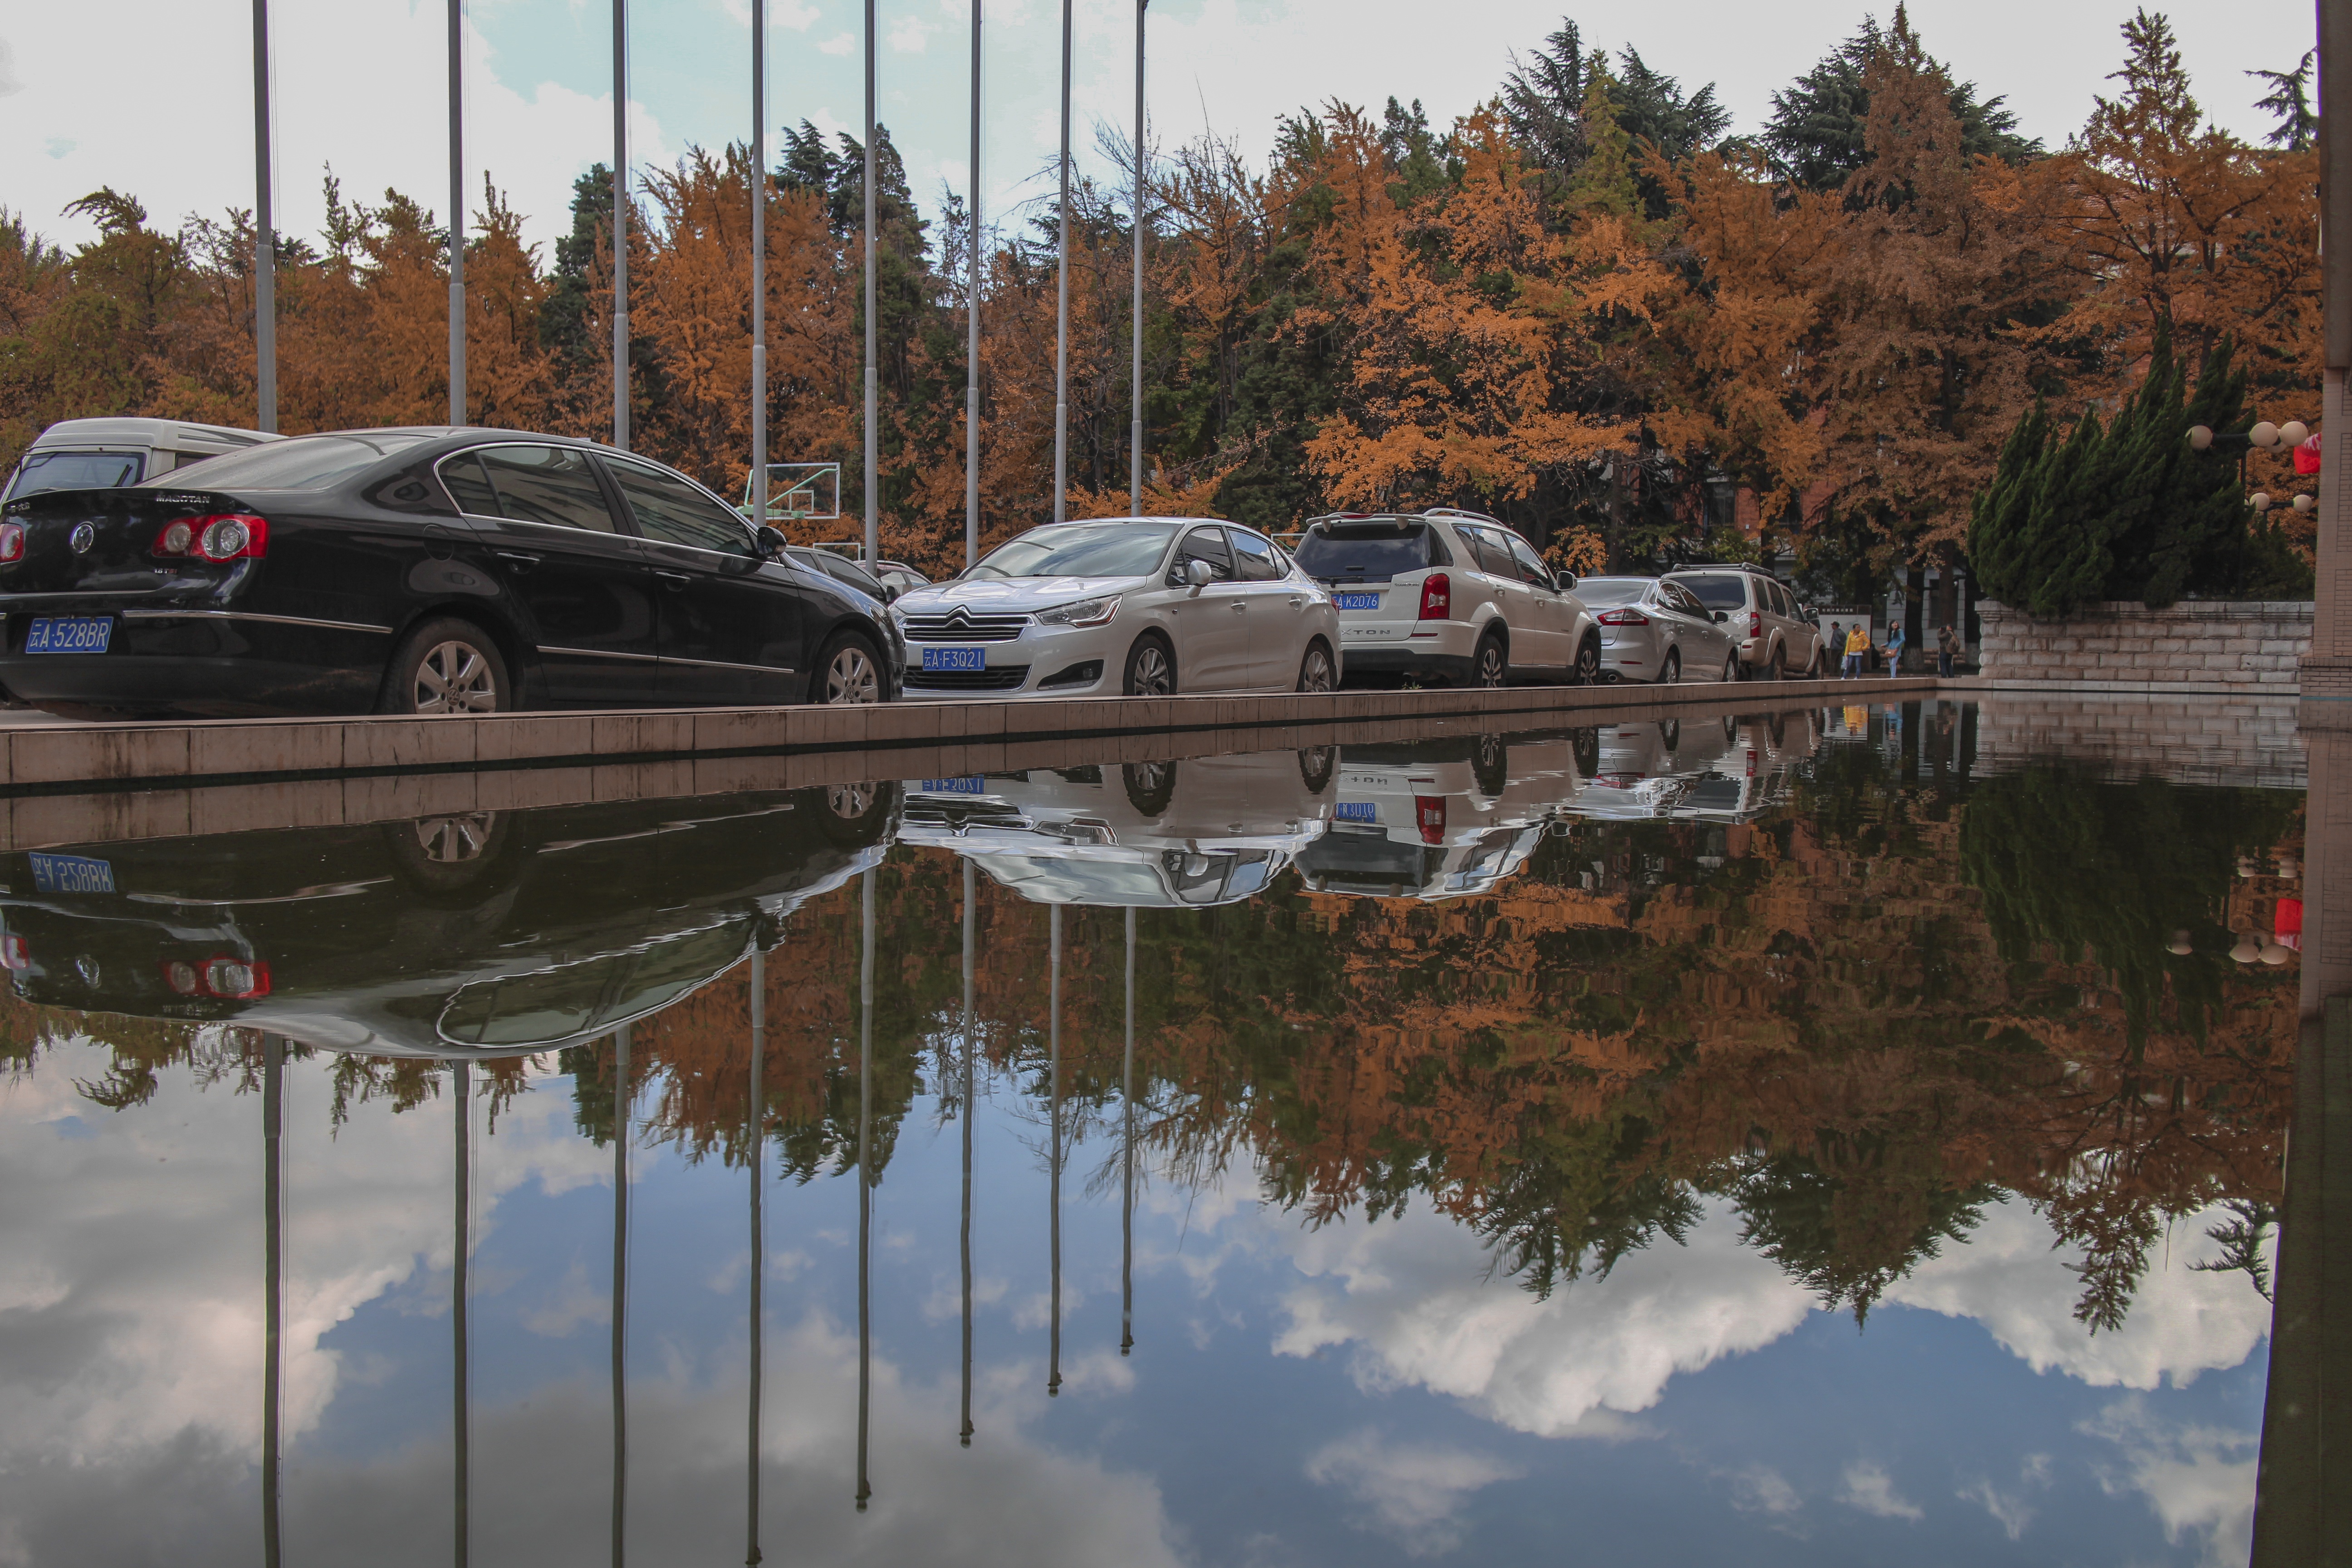
snow, winter, car, lake, pond, transport, reflection, vehicle, autumn, weather, season, waterway, cars